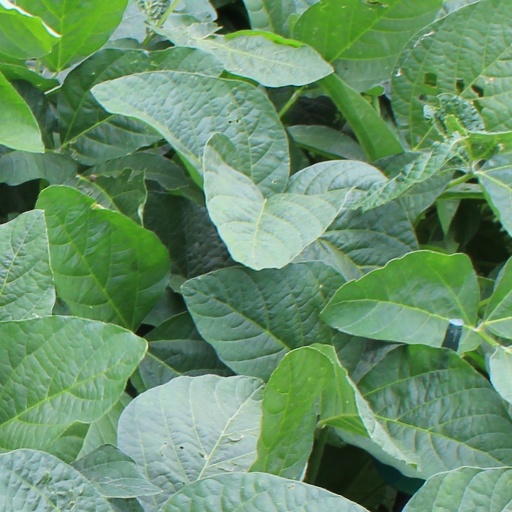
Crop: soybean